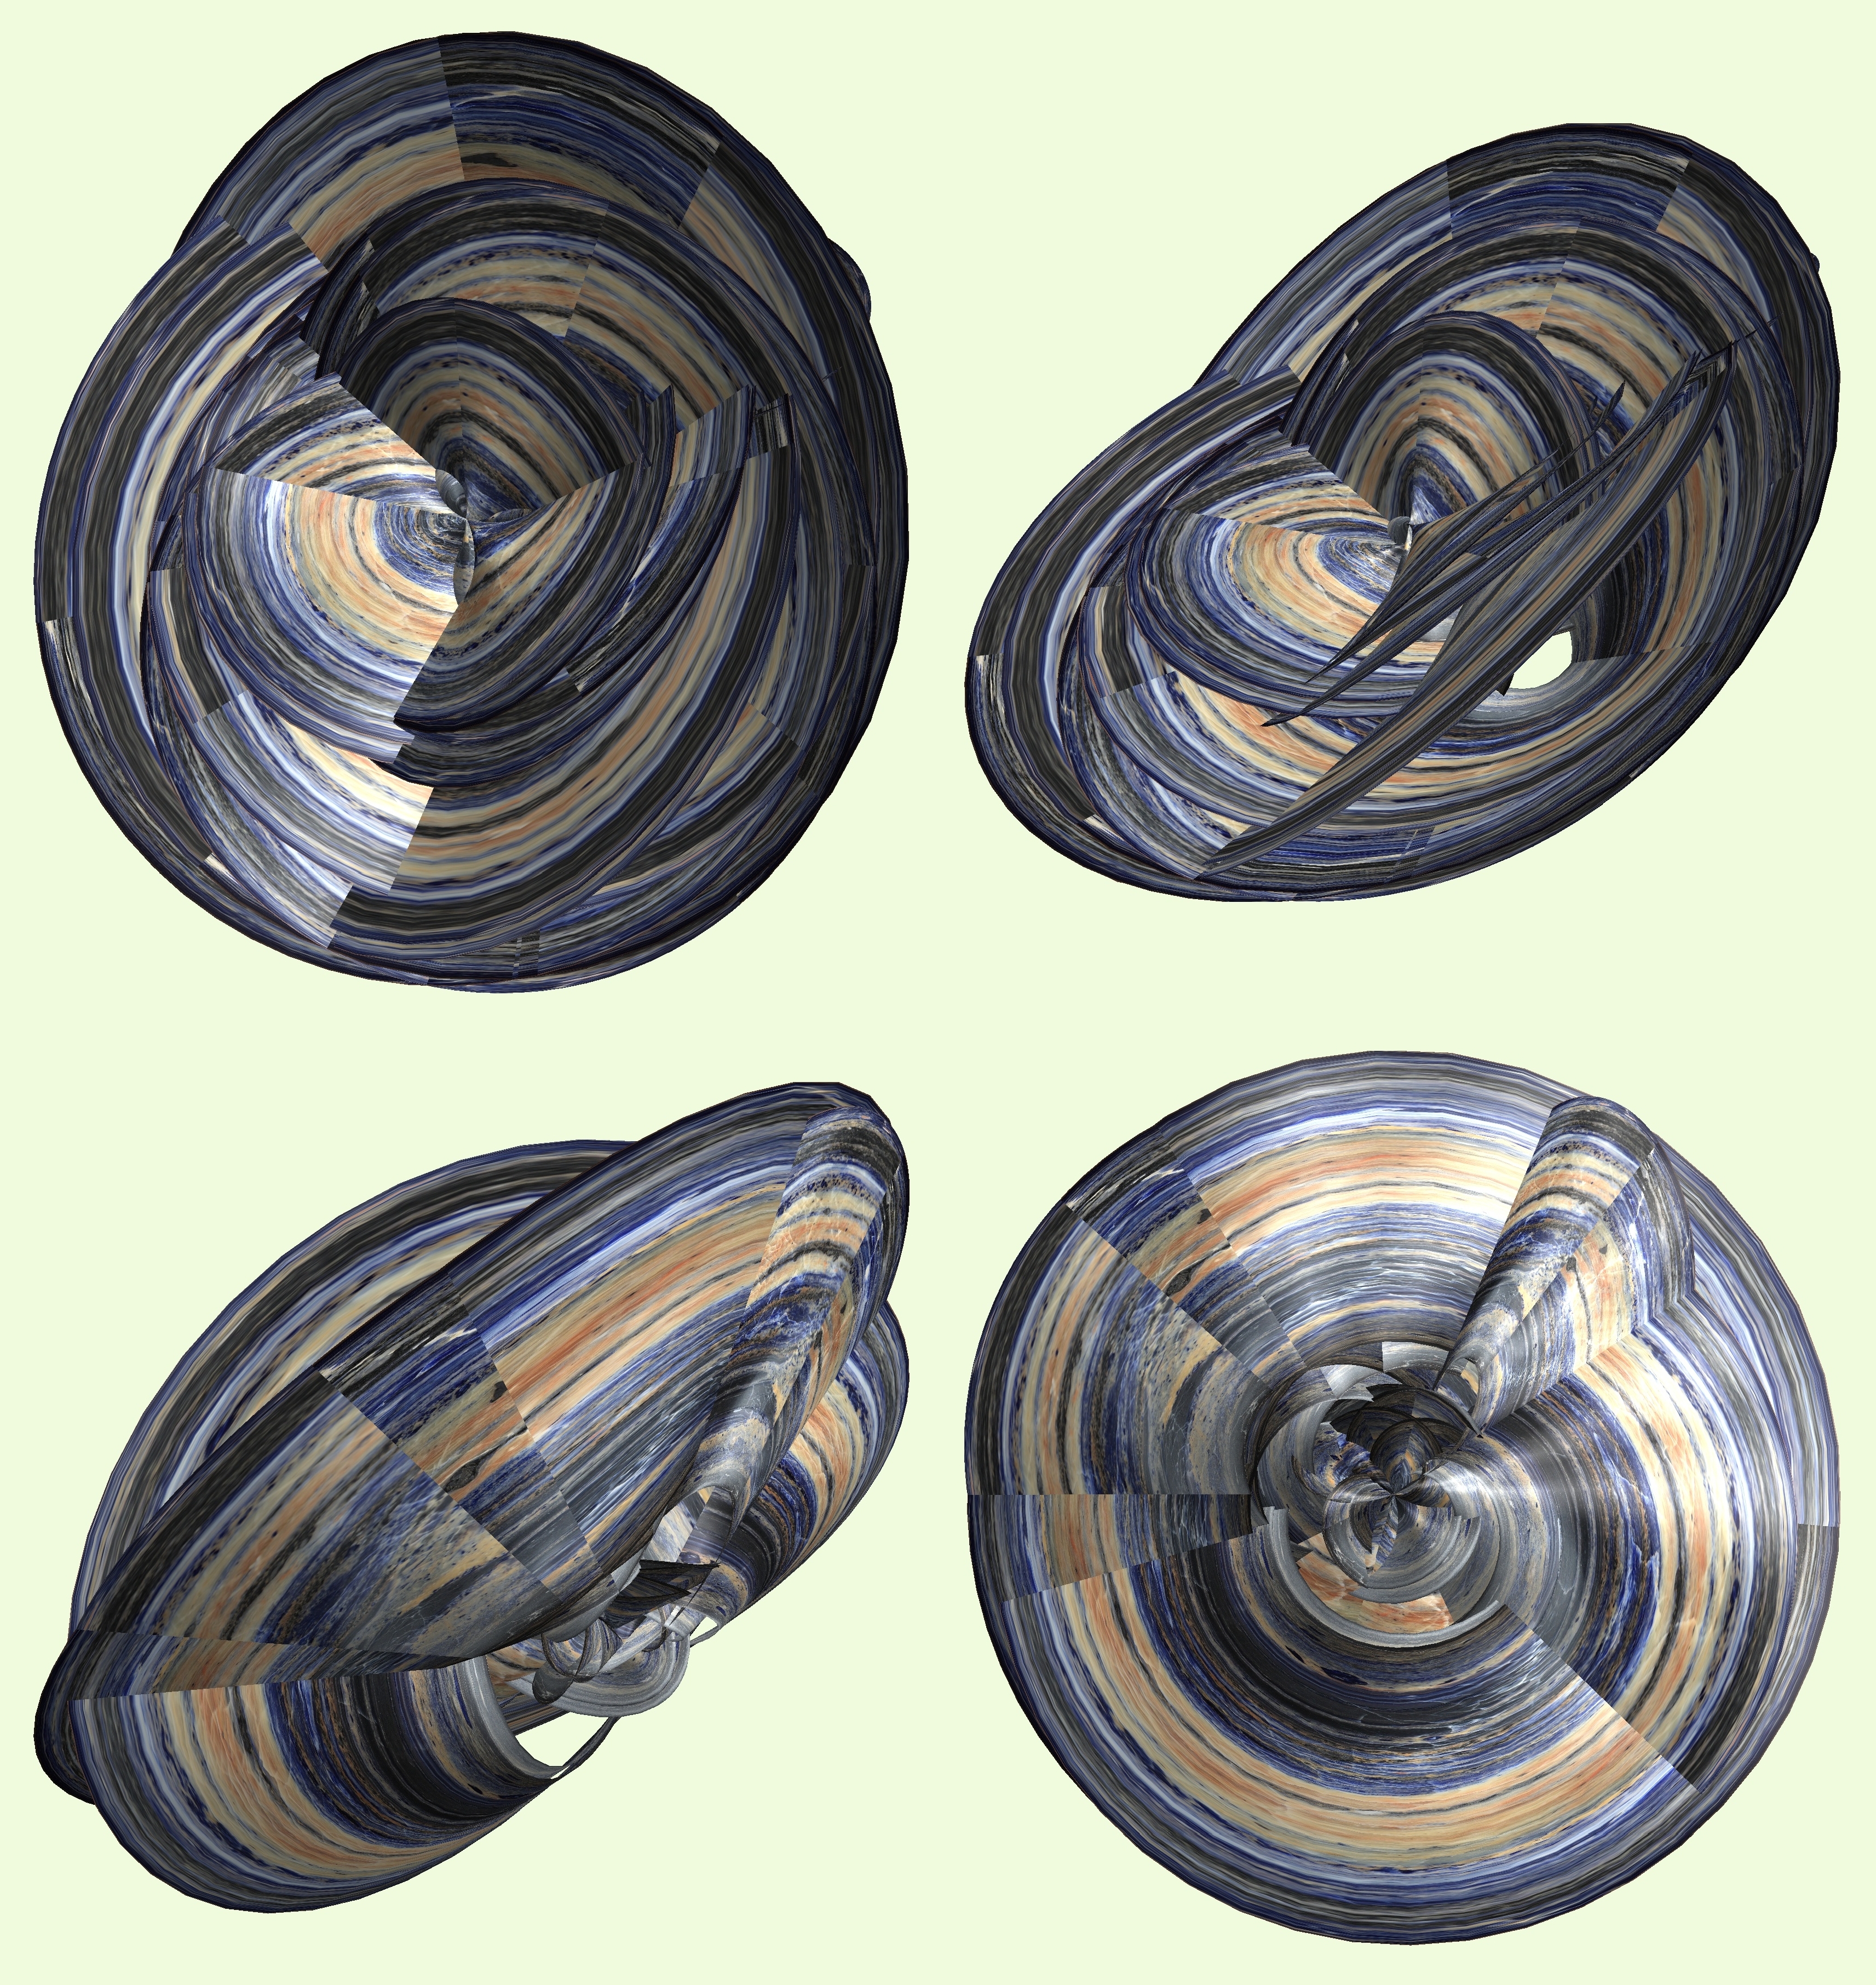
structure, wheel, texture, spiral, pattern, lighting, figure, design, symmetry, 3d, graphic, torus, mathematica, cg, parametricplot3d, code, program, algorithm, abstruct, mapping